Harry R. Askins

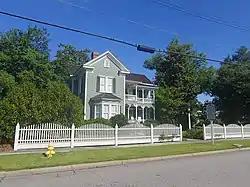
W. T. Askins House

Askins is the grandson of William Thomas Askins, a prominent Florence County, South Carolina merchant and farmer. The W.T. Askins House has been preserved and is listed on the National Register of Historic Places.